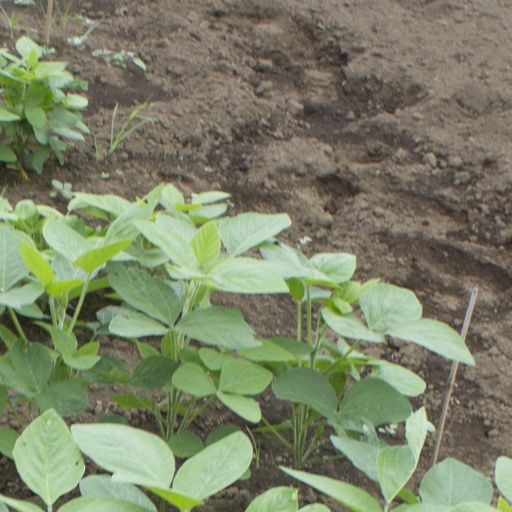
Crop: soybean